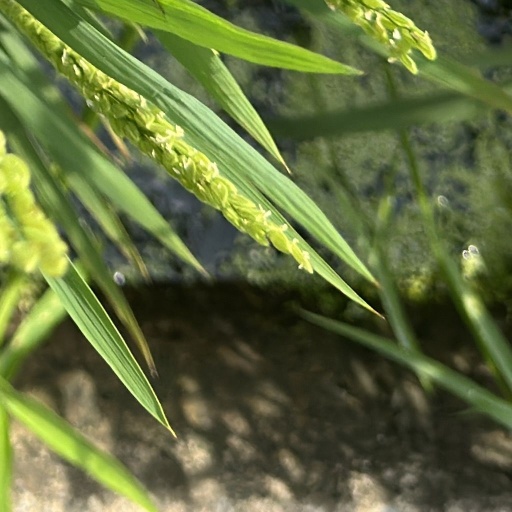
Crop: rice